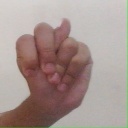
अक्षर: न